Lucy Flower Technical High School for Girls

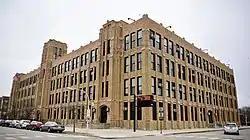

Lucy Flower Technical High School for Girls is a historic school building at 3545 W. Fulton Boulevard in the East Garfield Park neighborhood of Chicago, Illinois. It was built in 1927 as a larger home for the school of the same name, which was founded in 1911. Named for Lucy Flower, the school was the only all-female public high school in Chicago. Intended to parallel all-male schools such as Lane Tech and Crane Tech, Flower Tech combined vocational training and home economics in its curriculum. John C. Christensen, the Chicago Board of Education's chief architect, designed the school in the Collegiate Gothic style; inspired by English schools such as the University of Cambridge and University of Oxford, the style was a popular choice for schools at the time.